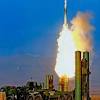
Label: Air Defense